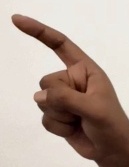
ASL sign: Z